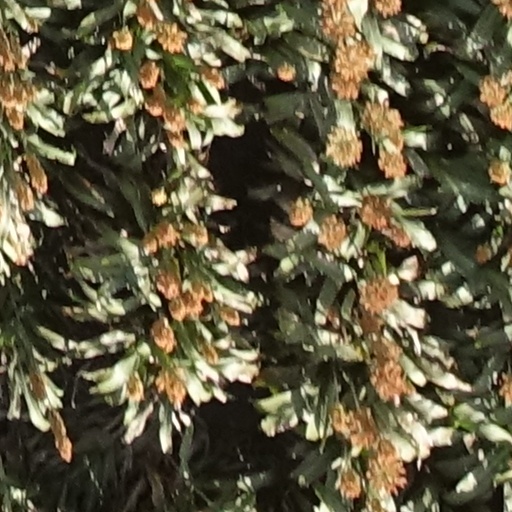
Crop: sorghum